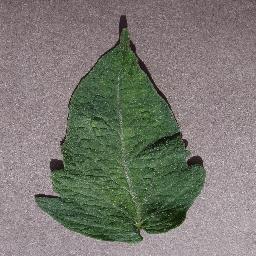
Label: Tomato___Spider_mites Two-spotted_spider_mite